Gaourang II of Bagirmi

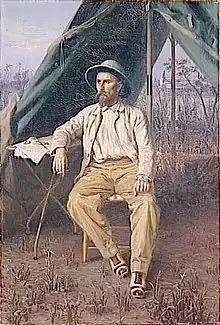
Émile Gentil made the first French treaty with Gaourang

In 1897 the French colonial officer Émile Gentil travelled via the Congo and Ubangi to the Chari, and then to Bagirmi, where he was told that Rabih had been responsible for the death of the explorer Paul Crampel.